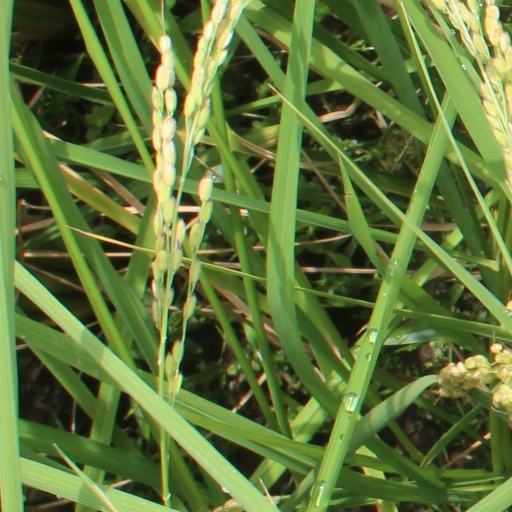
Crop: rice